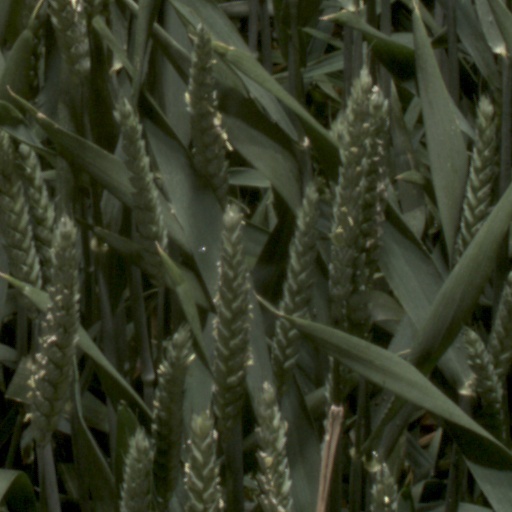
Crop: wheat